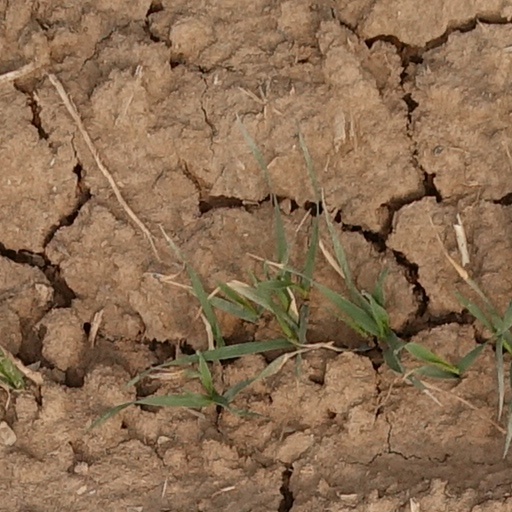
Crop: wheat